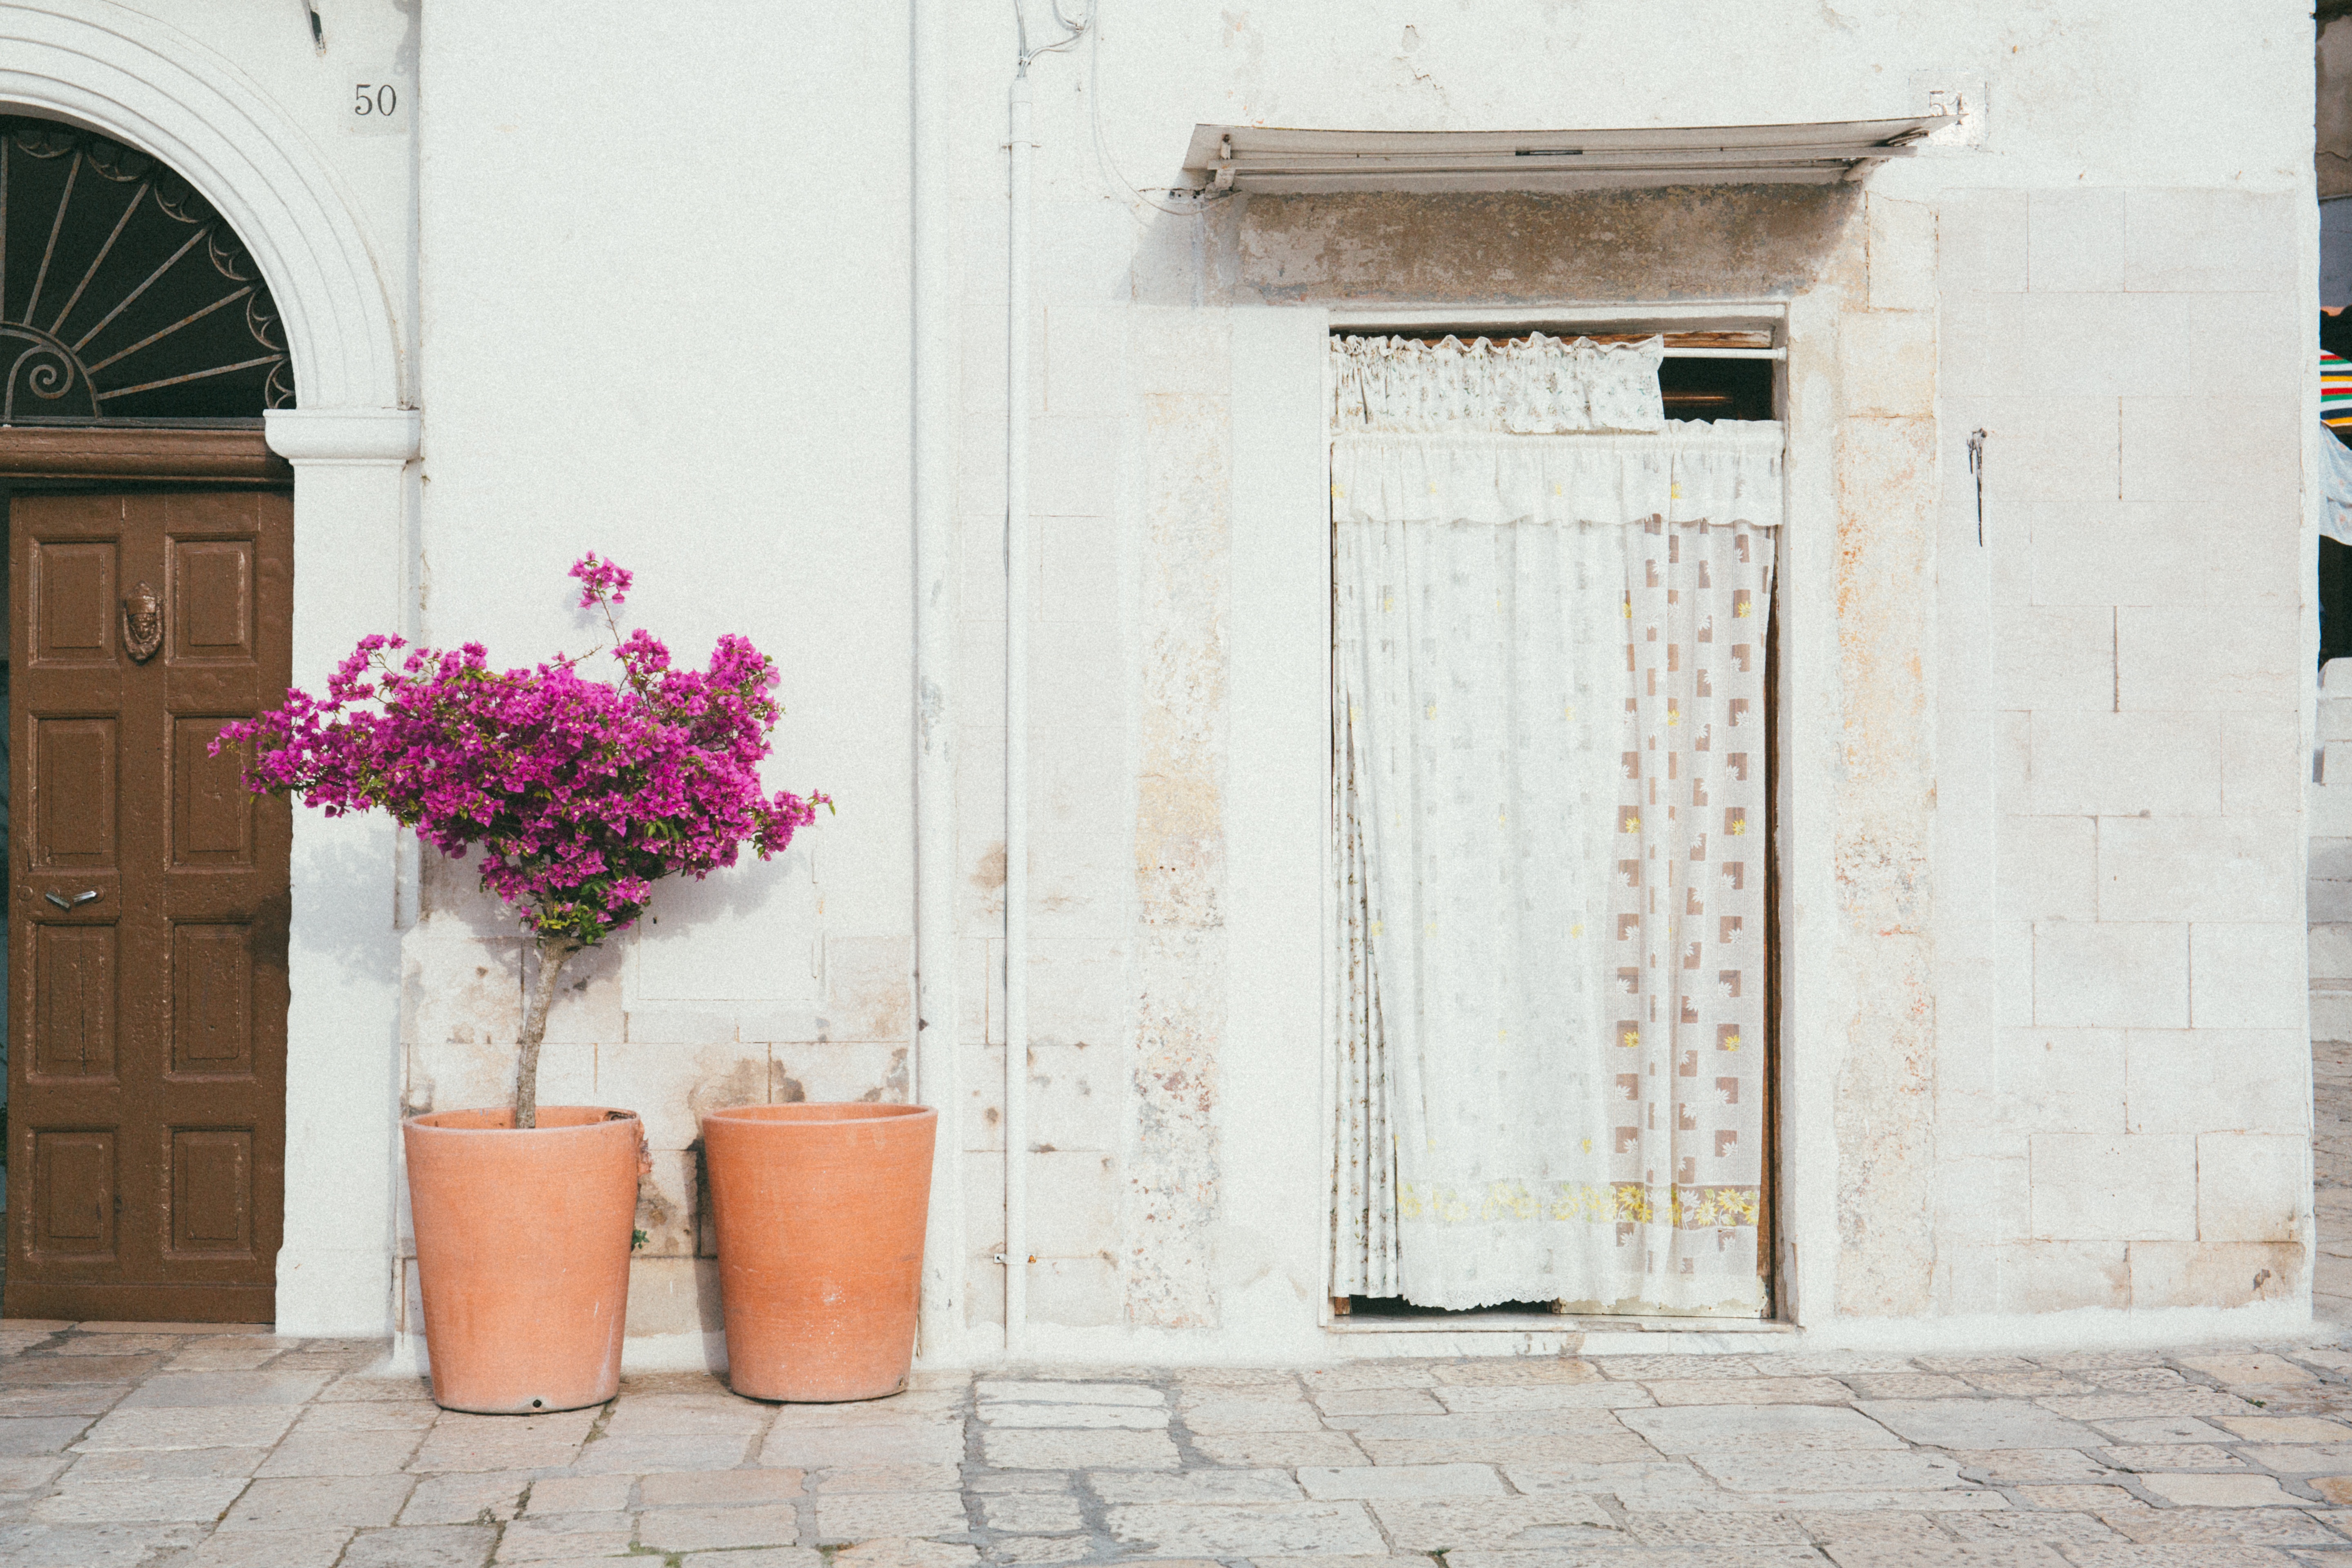
architecture, white, house, flower, window, home, wall, balcony, arch, spring, column, color, facade, door, interior design